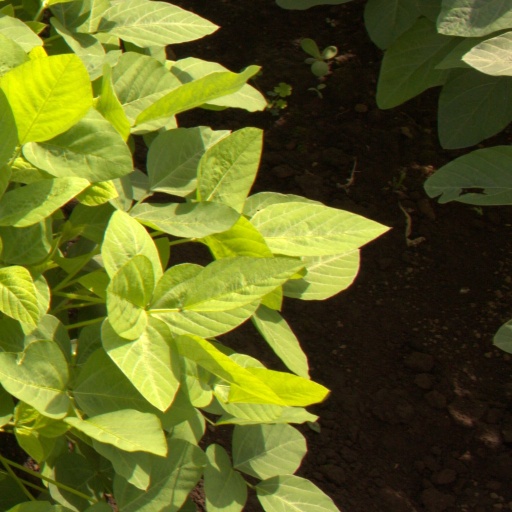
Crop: soybean